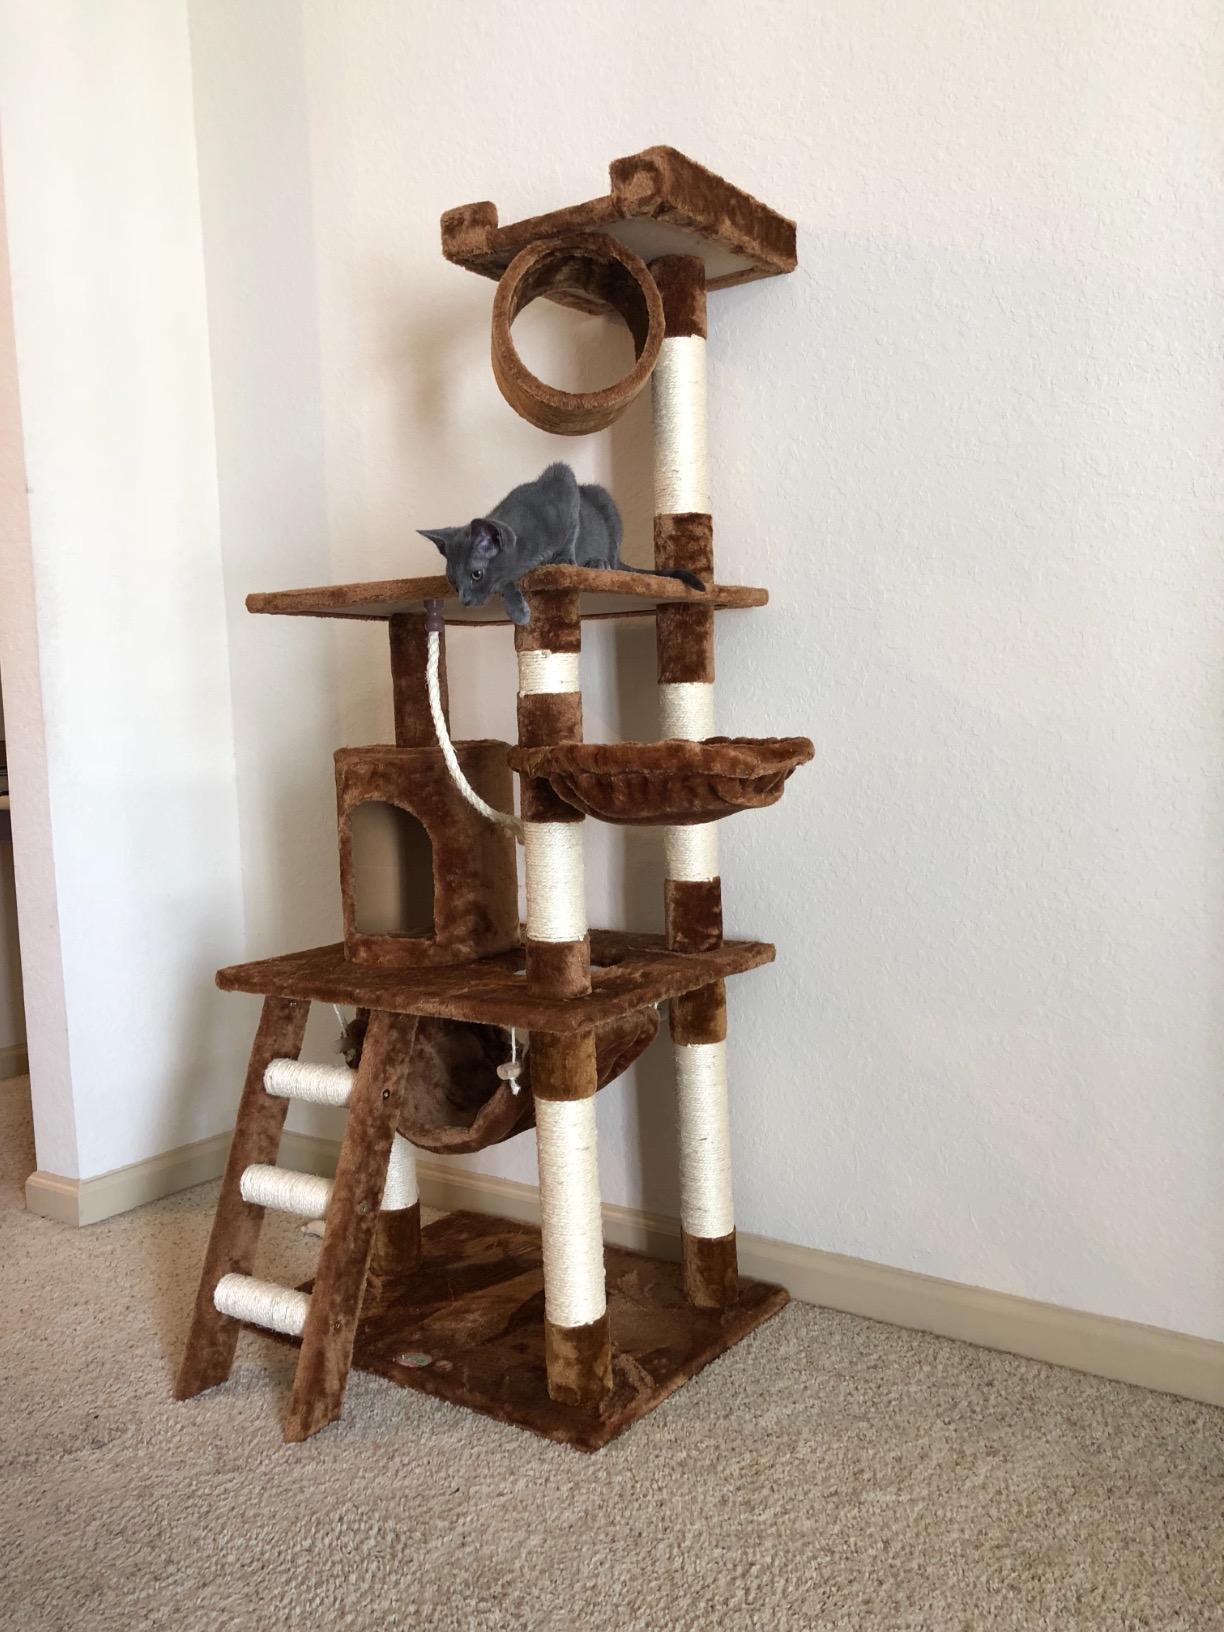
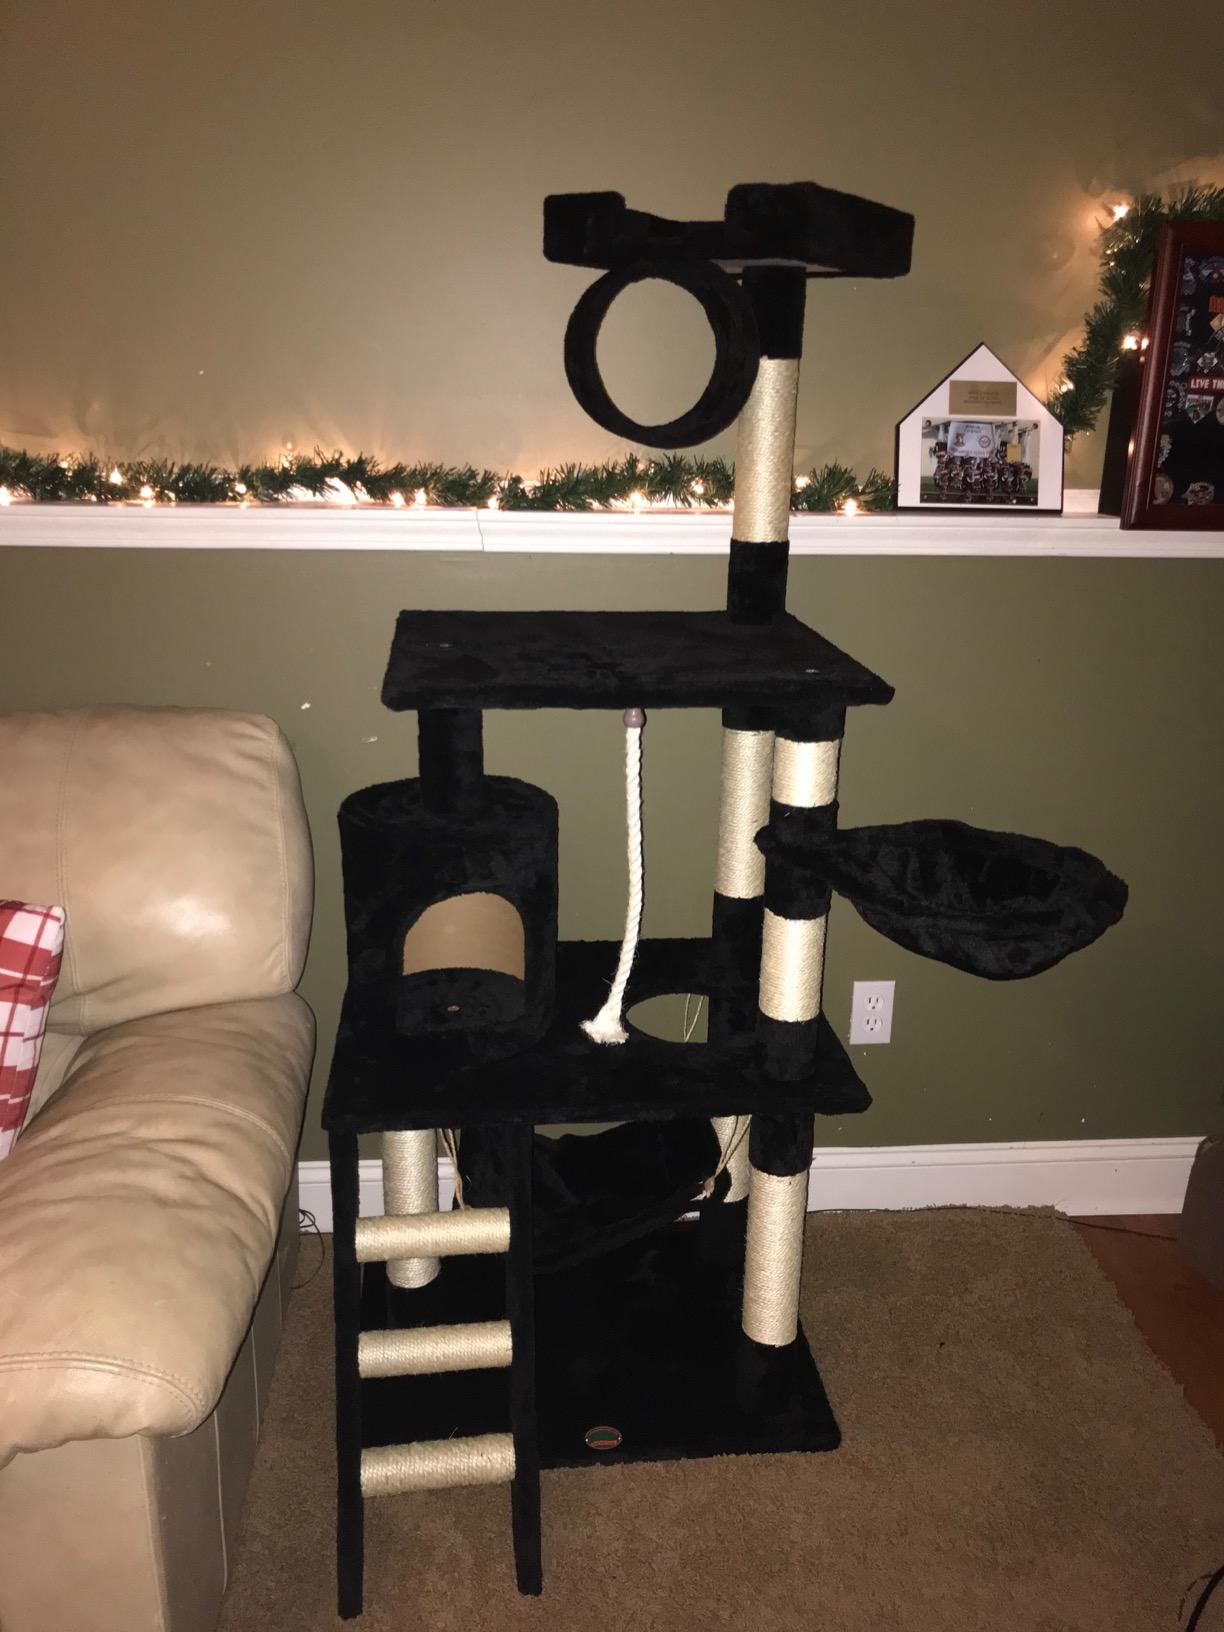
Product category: items_cat tree
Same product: no